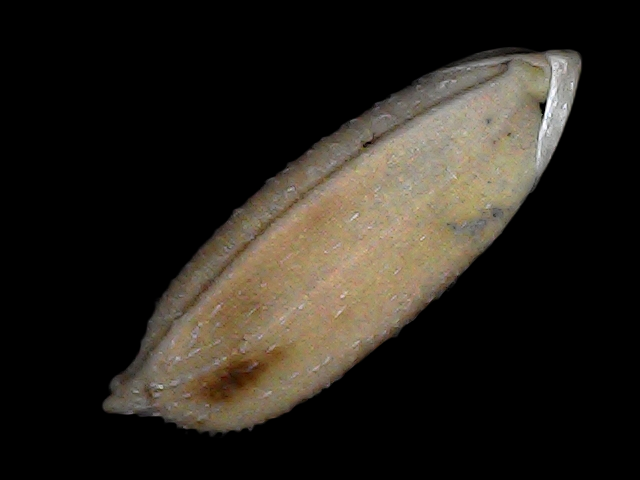
Rice variety: Br22